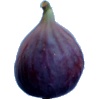
Label: fig